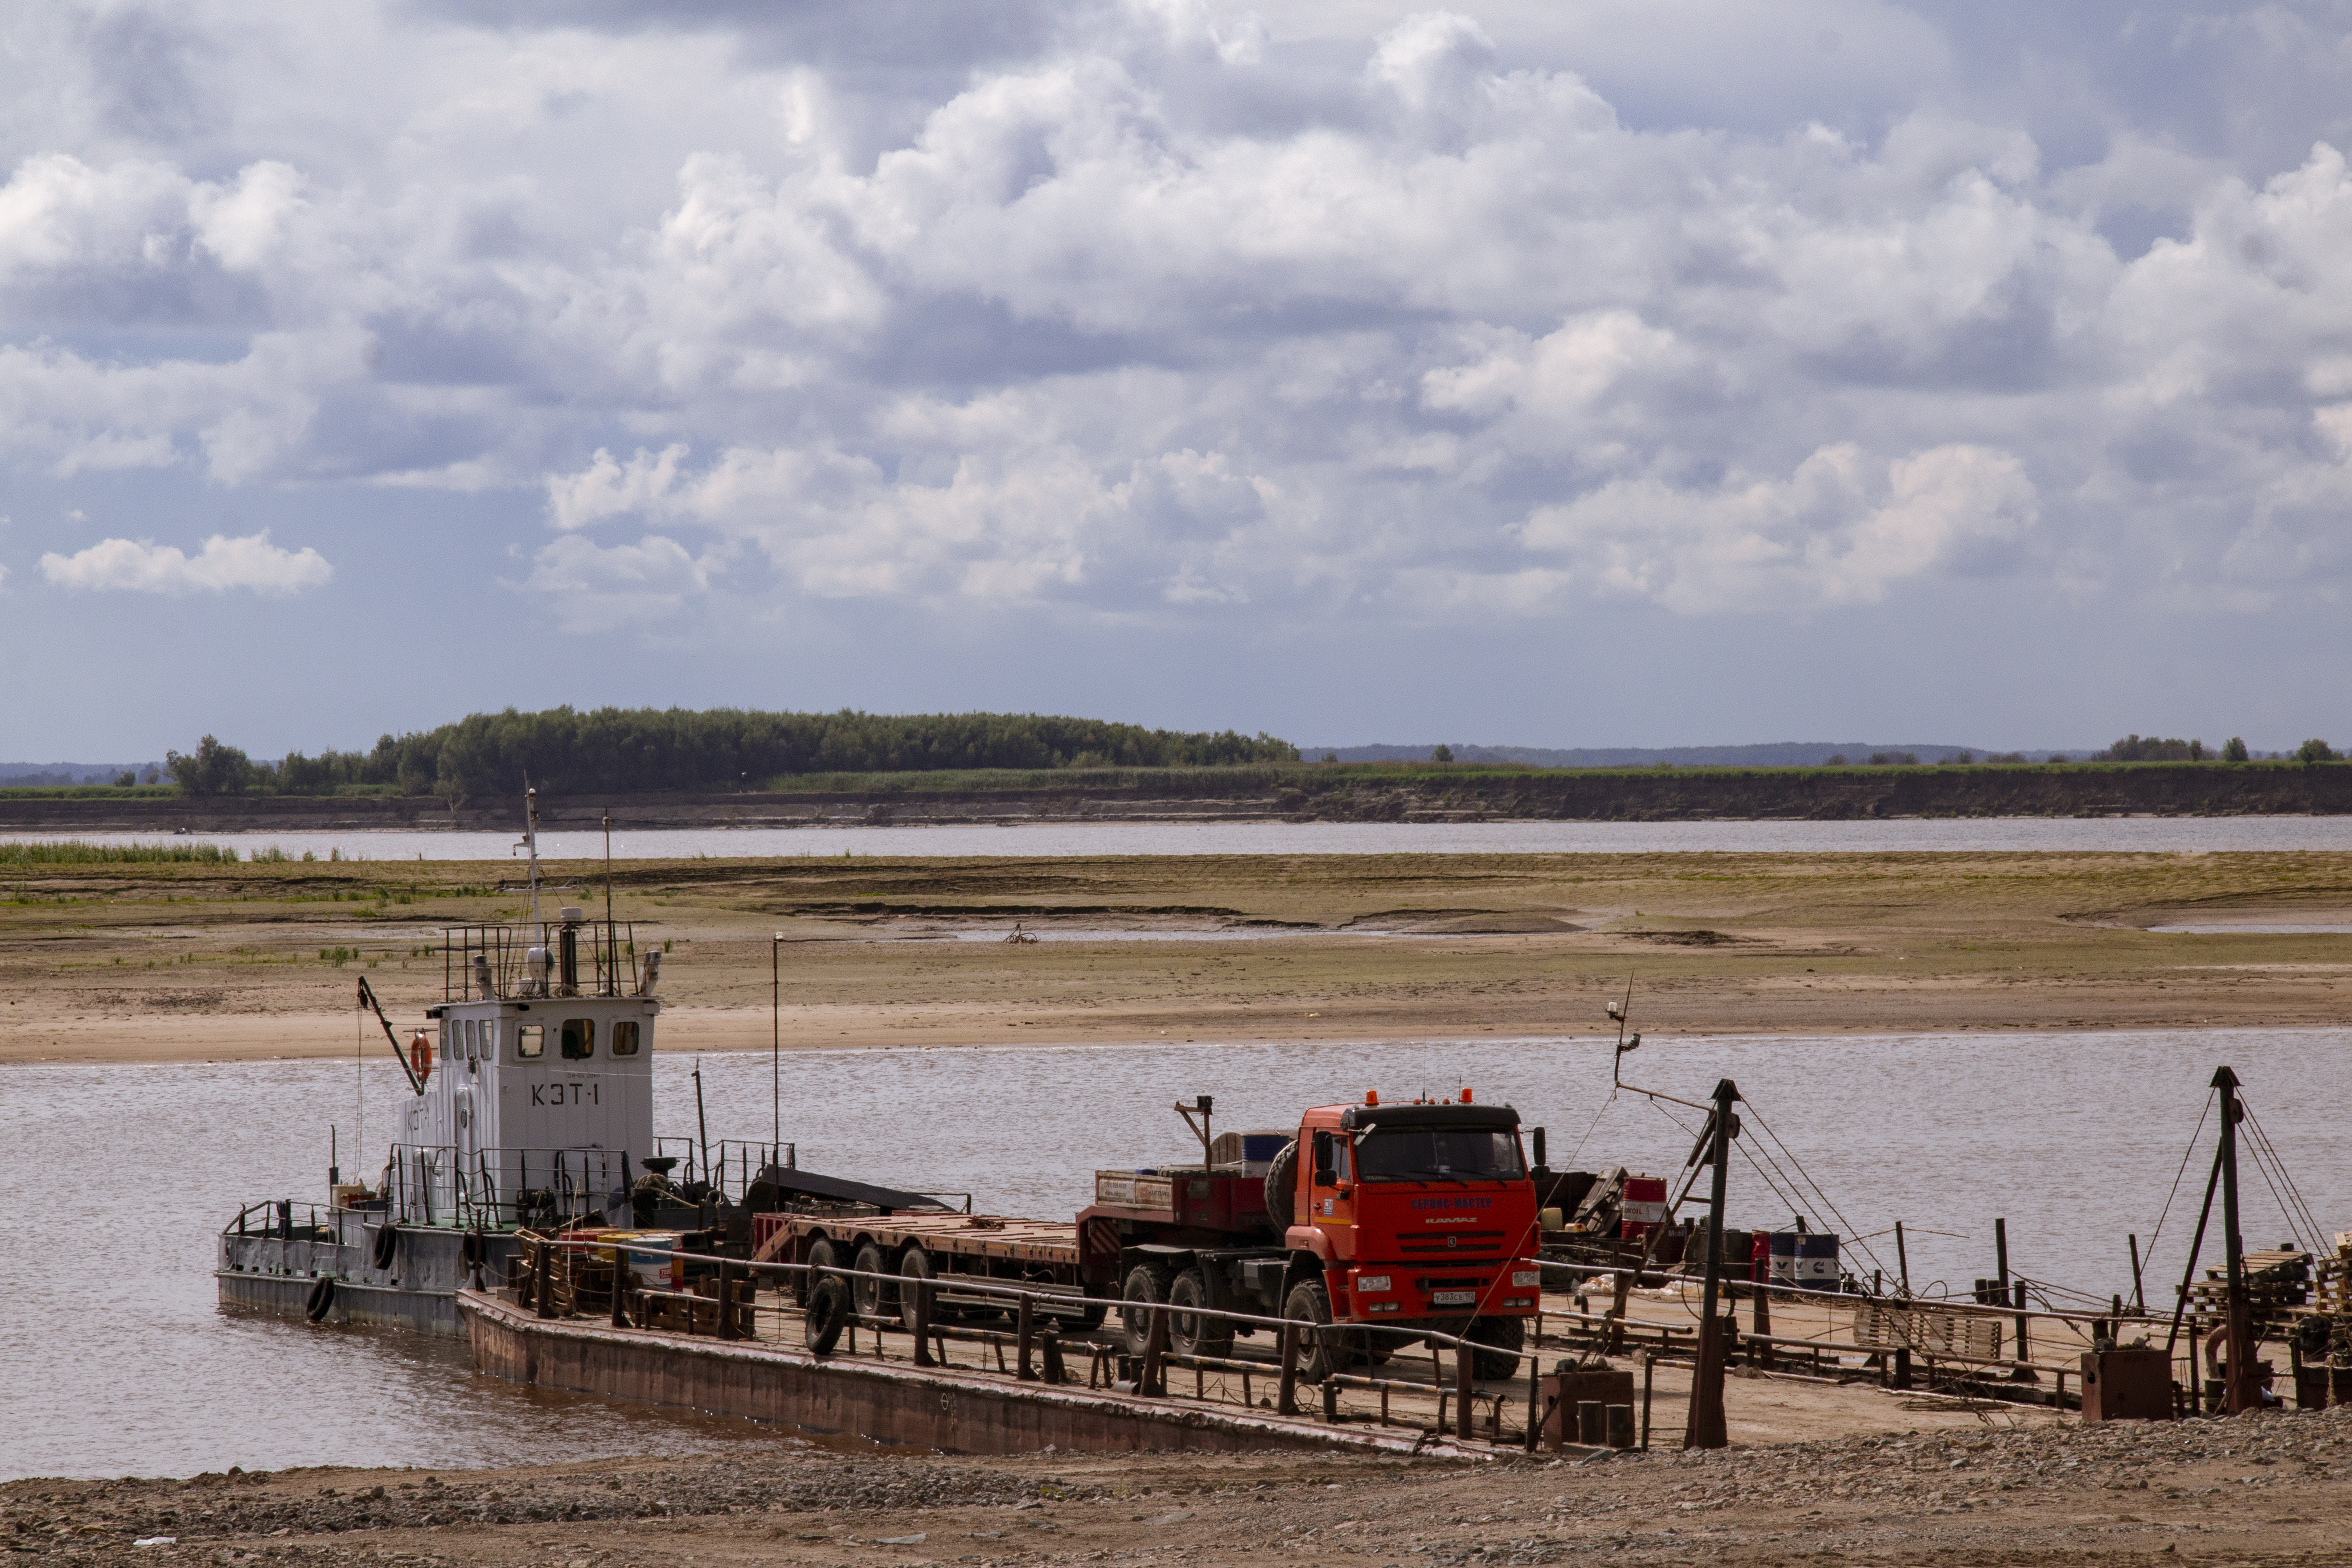
tractor, ferry, barge, river, crossing, tug, boat, vehicle, watercraft, bank, marsh, machine, wetland, plain, lake, channel